List of Neon films

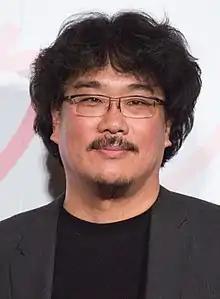
Bong Joon-ho, director of "Memories of Murder" (2003) and "Parasite" (2019); the latter won the Academy Award for Best Picture and is Neon's highest-grossing film at the box office with more than $200 million

This is a list of films originally produced and/or distributed theatrically by the American independent film production and distribution company Neon. The company was founded in 2017 by CEO Tom Quinn and Tim League; the latter is also the co-founder of the Alamo Drafthouse Cinema chain. Its first film, "Colossal", was released on April 7, 2017.